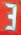
Number: 3